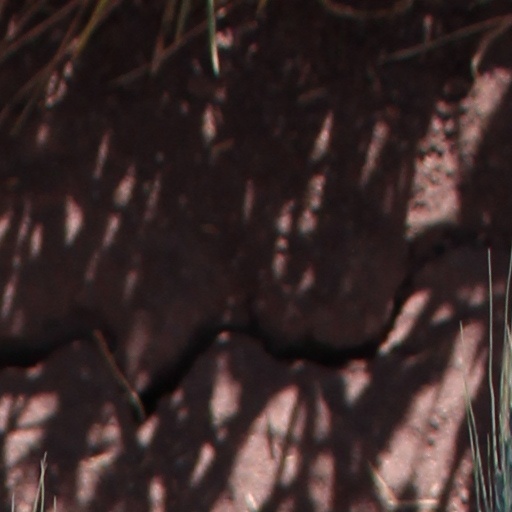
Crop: wheat